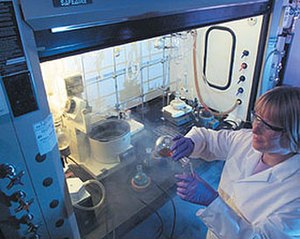
Kemiker
En kemiker på arbejde
En kemiker er en person, der arbejder med kemi eller underviser i faget kemi.